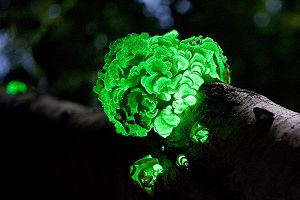
Bioluminescens
Svampen Panellus stipticus udvisende bioluminescens.
Bioluminescens eller biologisk lys er produktionen og udsendelsen af lys af en levende organisme. Bioluminescens er en naturlig forekommende form af kemiluminescens, hvor der frigøres energi ved en kemisk reaktion i form af lysudsendelse. Ildfluer, tudsefisk og andre skabninger producerer luciferin og luciferase.